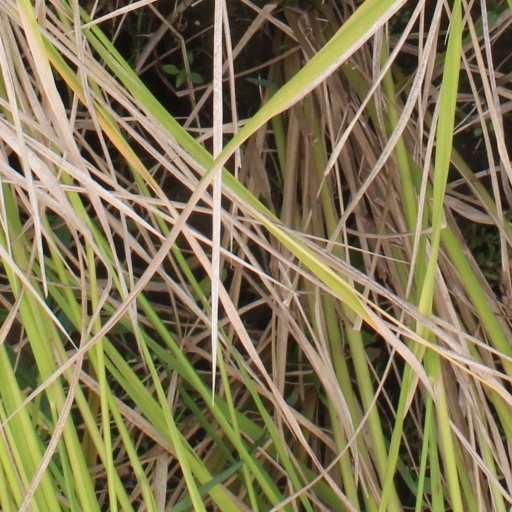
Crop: rice